Neurosymploca kushaica

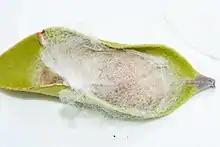
Pupa of the species

The species is named after the discoverer's son Kusha Charles in memory of their first field trip together.